Marian Garfinkel

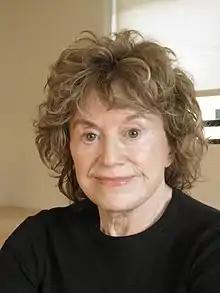
Garfinkel in 2008

Marian S. Garfinkel (April 2, 1932 – August 28, 2020) was an early researcher in the field of complementary medicine, showing that yoga could be used to treat and possibly cure a variety of hand injuries resulting from repetitive use. She studied with B. K. S. Iyengar for over 40 years, making annual trips to yoga centers in India, France, California and Michigan. As a result of her contact with Iyengar, she and her former husband Marvin Garfinkel are credited with inspiring the sculptor Robert Engman to create the sculpture After Iyengar, currently on display at the Morris Arboretum at the University of Pennsylvania and at the Hirshhorn Museum and Sculpture Garden in Washington DC.